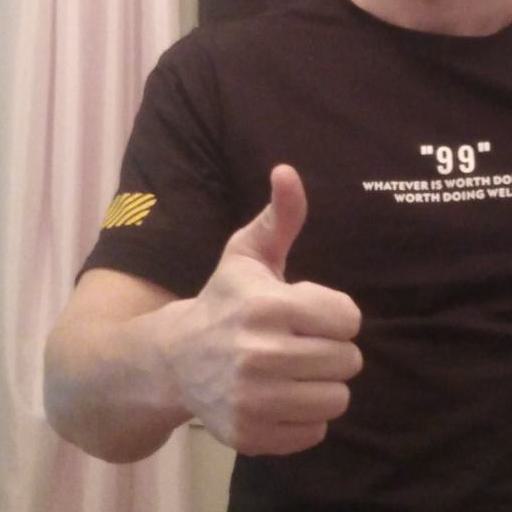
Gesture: like